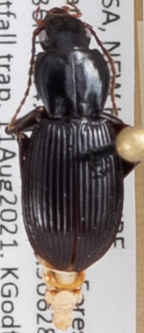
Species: Pterostichus tristis
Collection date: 2021-08-11
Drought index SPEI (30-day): -0.064
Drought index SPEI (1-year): -1.01
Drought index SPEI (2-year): -0.492